Ketchup as a vegetable

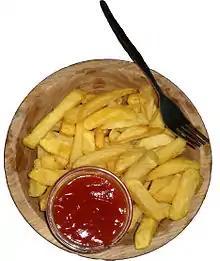
Ketchup and French friestwo products derived from plant materials, both in the genus "Solanum"

The ketchup as a vegetable controversy stemmed from proposed regulations of school lunches by the USDAs Food and Nutrition Service (FNS) in 1981, early in the presidency of Ronald Reagan. The regulations were intended to provide meal planning flexibility to local school lunch administrators coping with cuts to the National School Lunch Program enacted by the Omnibus Reconciliation Acts of 1980 and 1981. The proposed changes allowed administrators to meet nutritional requirements by crediting food items not explicitly listed. While ketchup was not mentioned in the original regulations, pickle relish was used as an example of an item that could count as a vegetable.